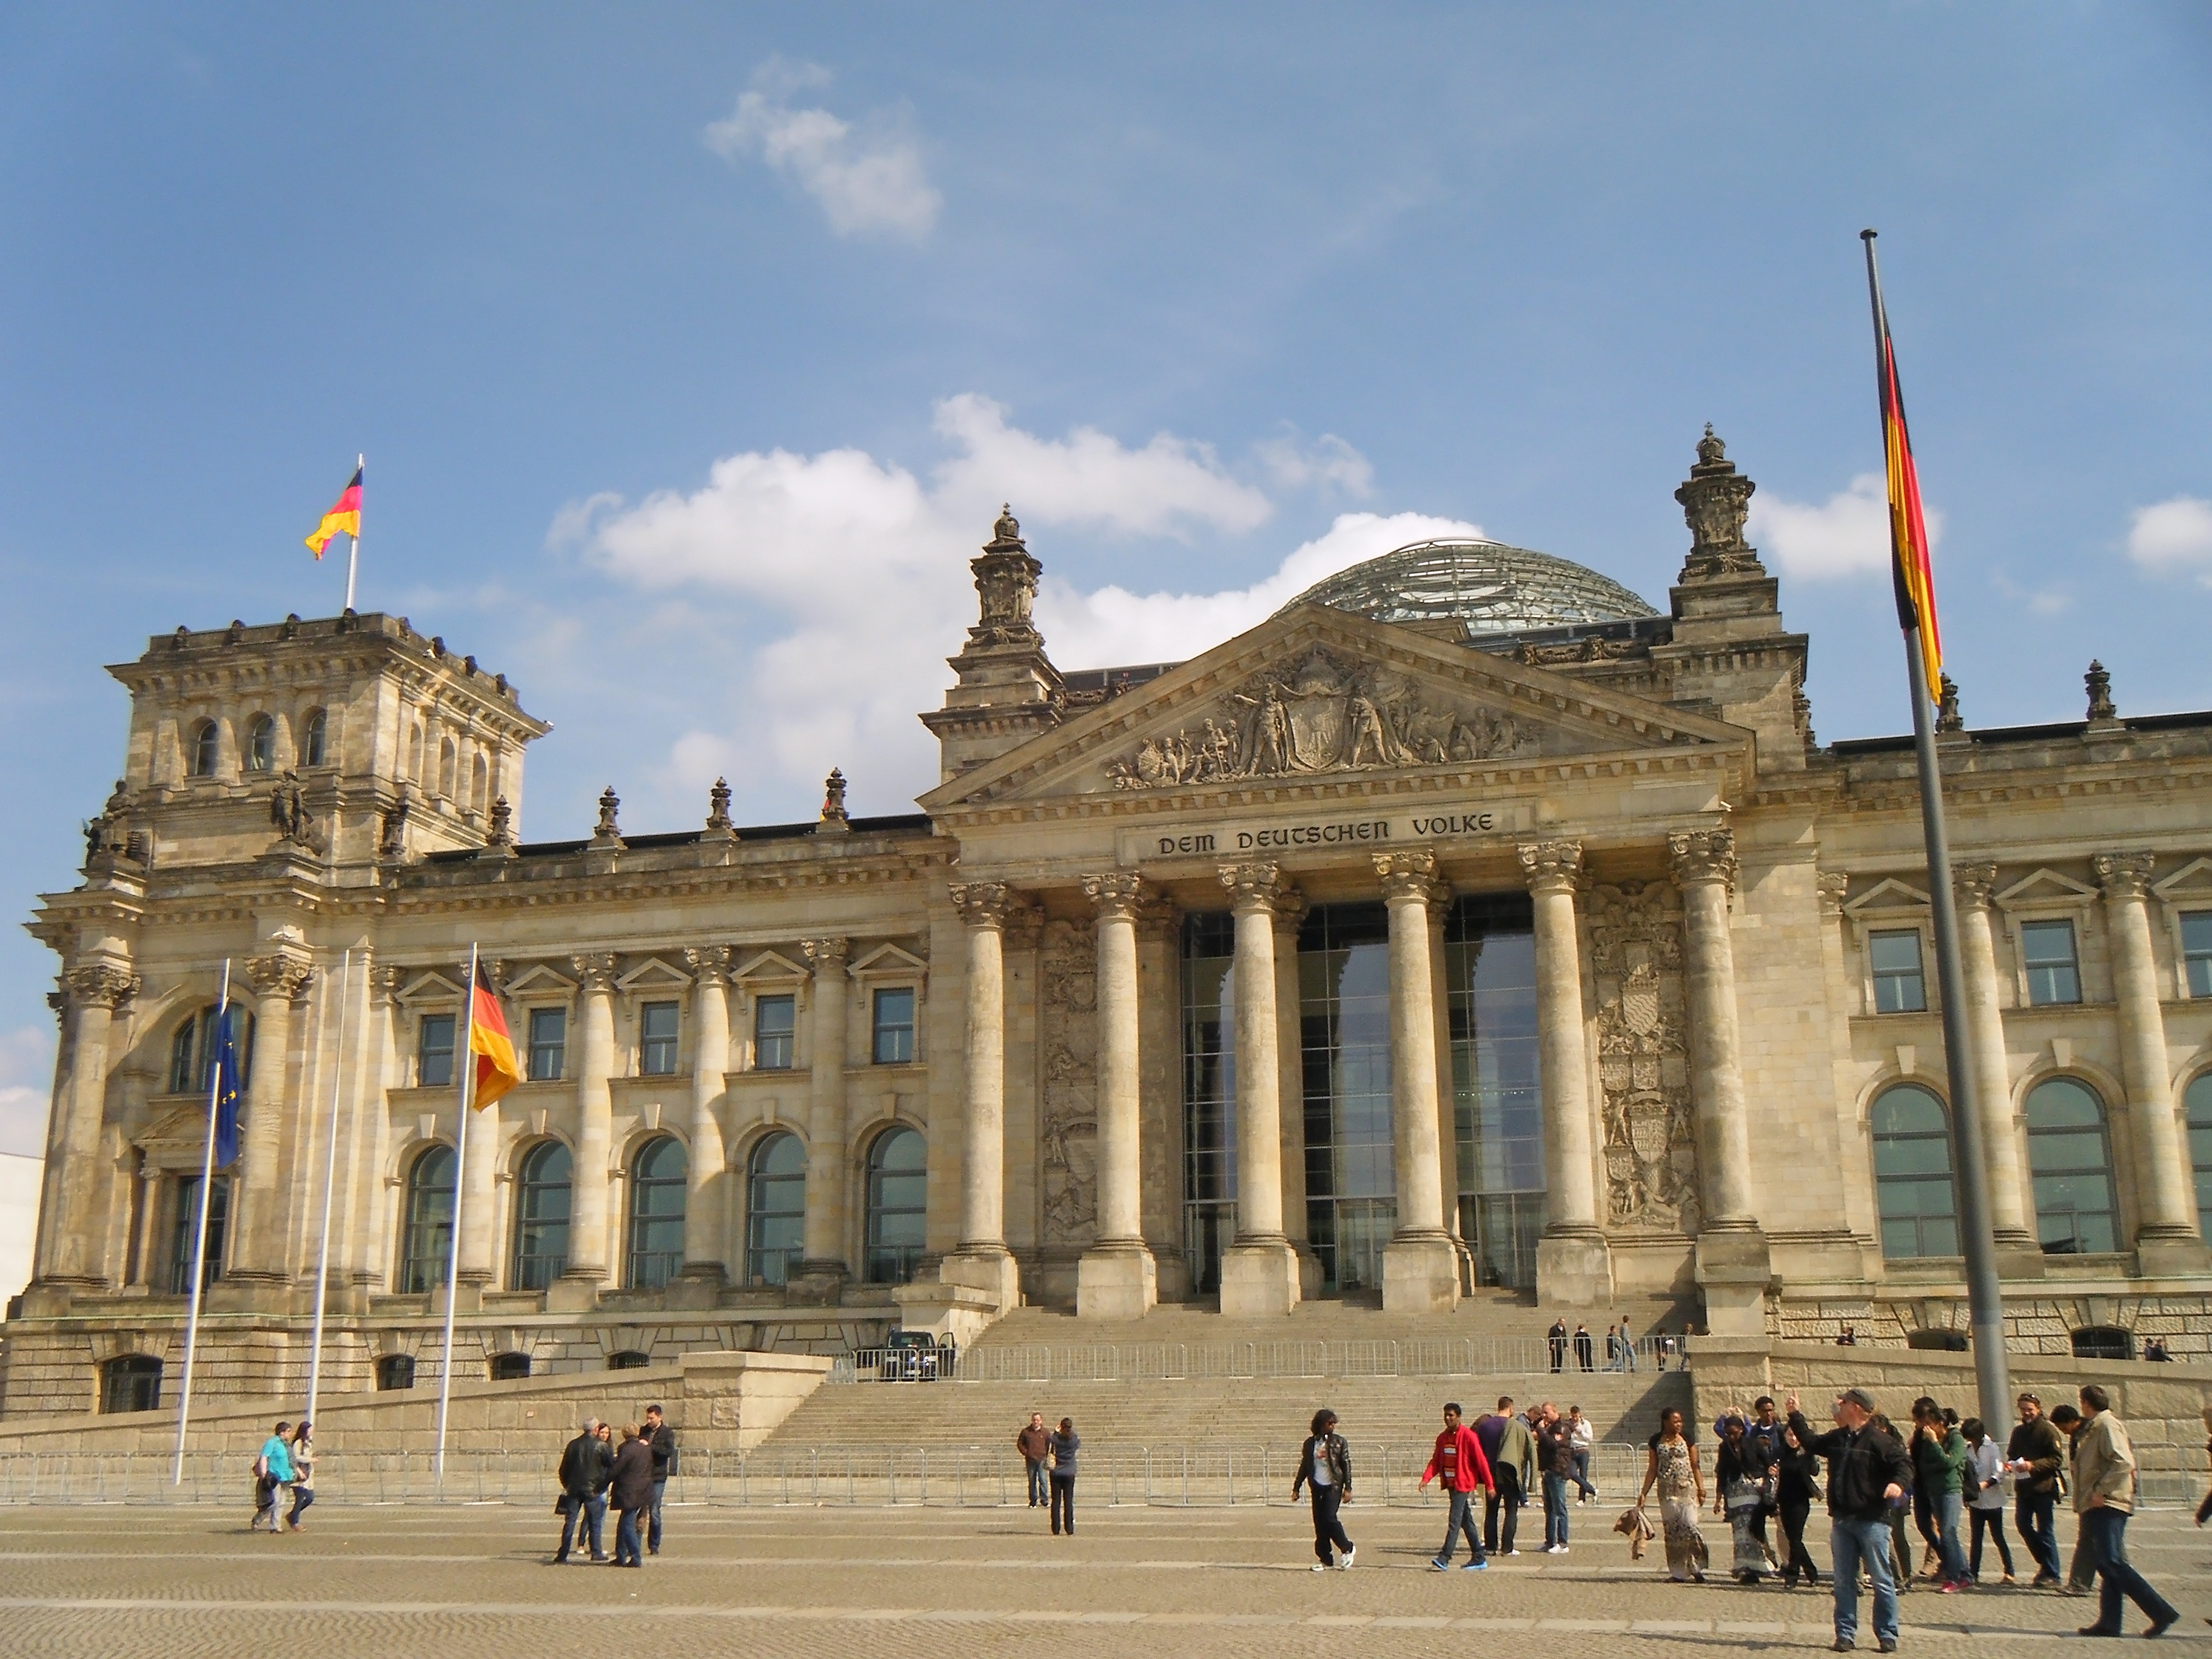
architecture, building, palace, city, monument, plaza, landmark, tourism, place of worship, power, tour, columns, germany, berlin, history, town square, government, basilica, the stones, spacer, the reichstag, historic site, the parliament, ancient history, the edifice